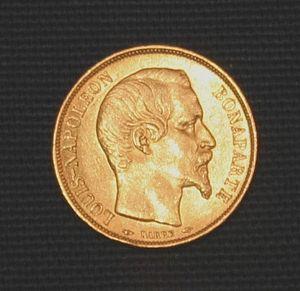
Le Second Empire est le système constitutionnel et politique instauré en France le 2 décembre 1852 lorsque Louis-Napoléon Bonaparte, président de la République française, devient le souverain Napoléon III, empereur des Français, un an jour pour jour après son coup d'État du 2 décembre 1851. Ce régime politique succède à la Deuxième République et précède la Troisième République.